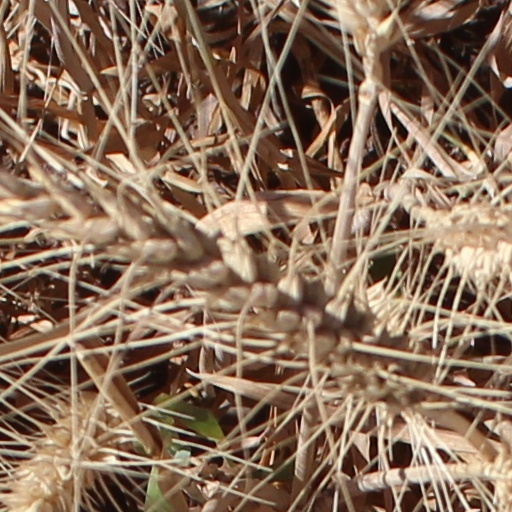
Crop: wheat